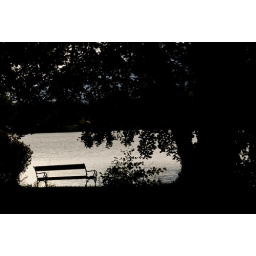
Silhouette of a bench against the beautiful little lake behind the castle Leopoldskron in Salzburg